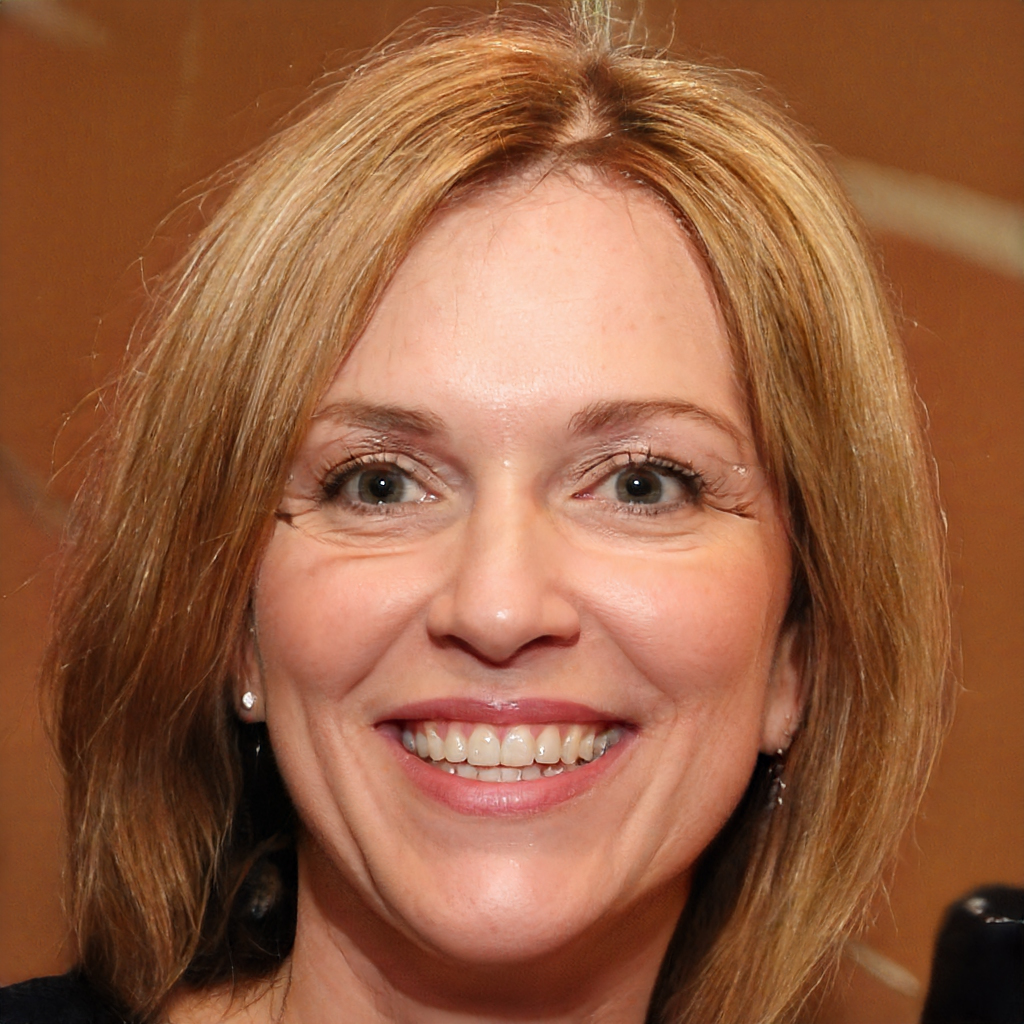
Portrait style: Real Portrait